Festa della Sensa

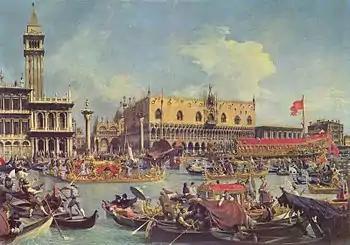
"Il ritorno del Bucintoro nel Molo il giorno dell'Ascensione" ("The Return of the Bucentaur to the Molo on Ascension Day", 1730) by Canaletto (1697–1768). Another painting of the same subject by Canaletto, "Il Bucintoro al molo nel giorno dell'Ascensione" ("The Bucentaur at the Molo on Ascension Day"), was purchased for £11.43 million by a mystery bidder at a Christie's auction in London on 6 July 2005.

The second event commemorated took place in 1177 when the Doge Sebastiano Ziani, Pope Alexander III and the Holy Roman Emperor, Frederick Barbarossa agreed to the Treaty of Venice which ended the long-standing differences between the Pontificate and the Holy Roman Empire.